Organic fertilizer

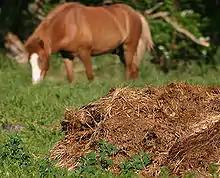
Decomposing animal manure is an organic fertilizer source

In non-organic farming, a compromise between the use of artificial and organic fertilizers is common, often using inorganic fertilizers supplemented with the application of organics that are readily available such as the return of crop residues or the application of manure.